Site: brandenburg
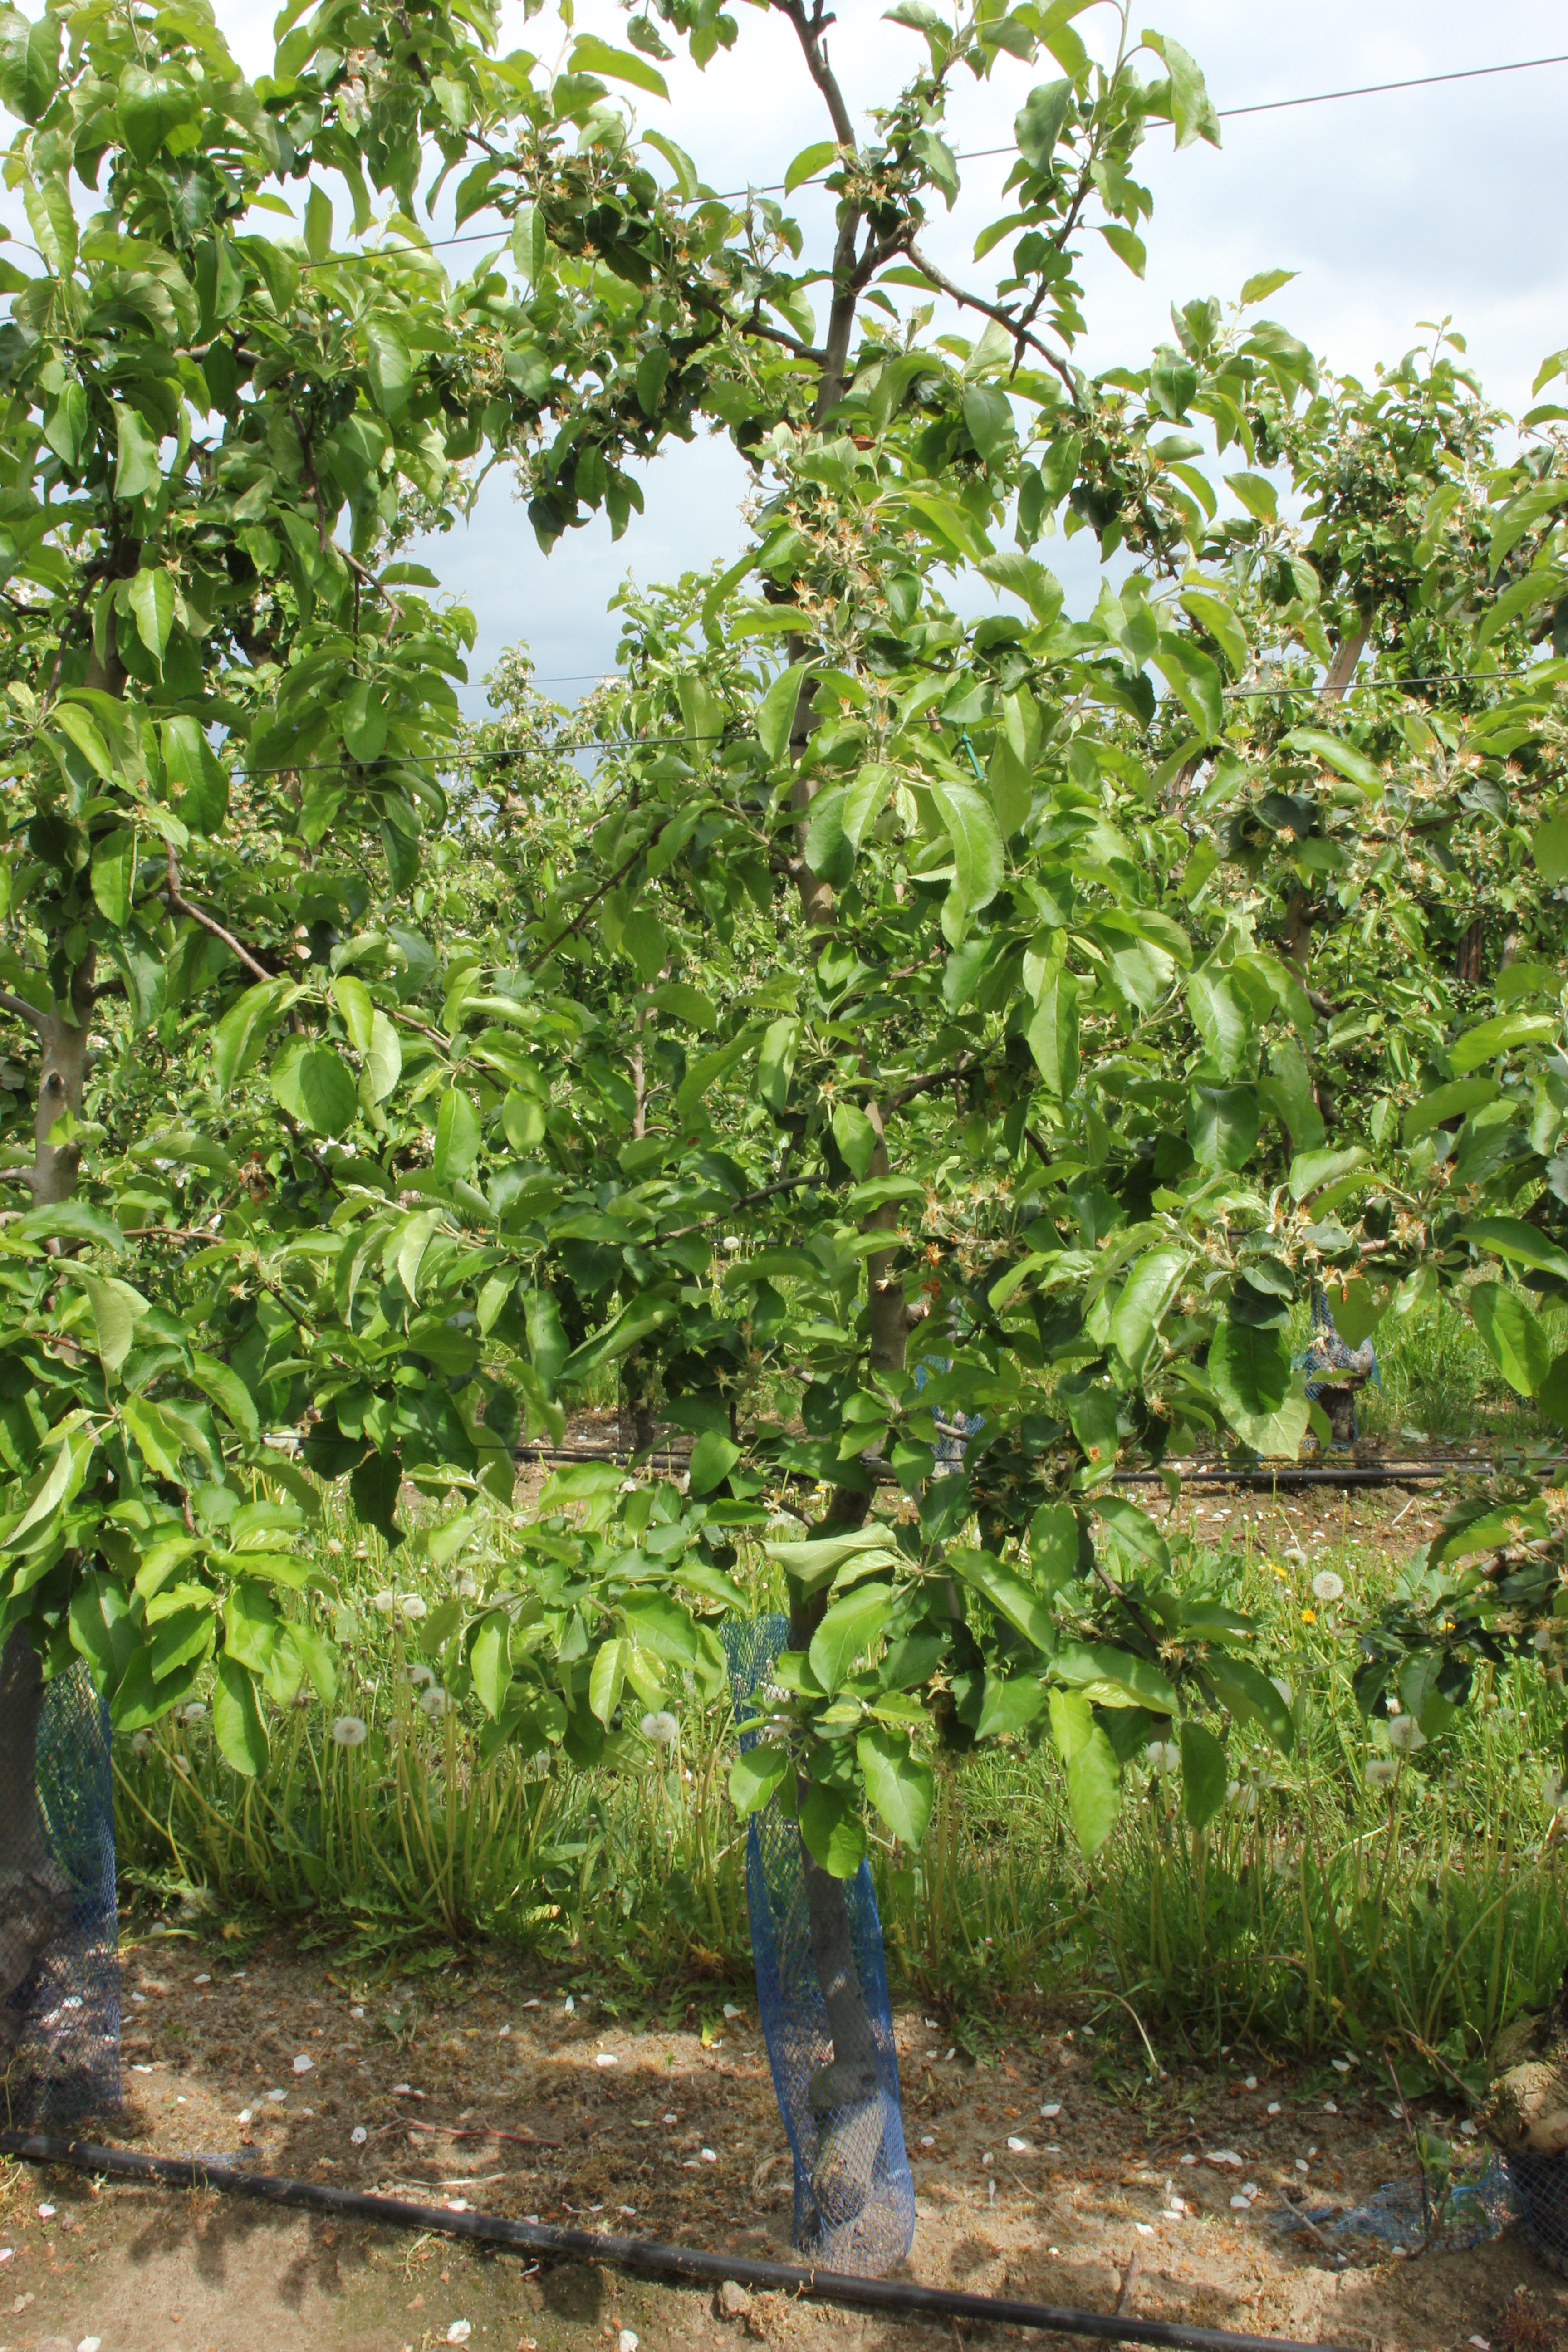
Growth stage (BBCH 67): Flowering